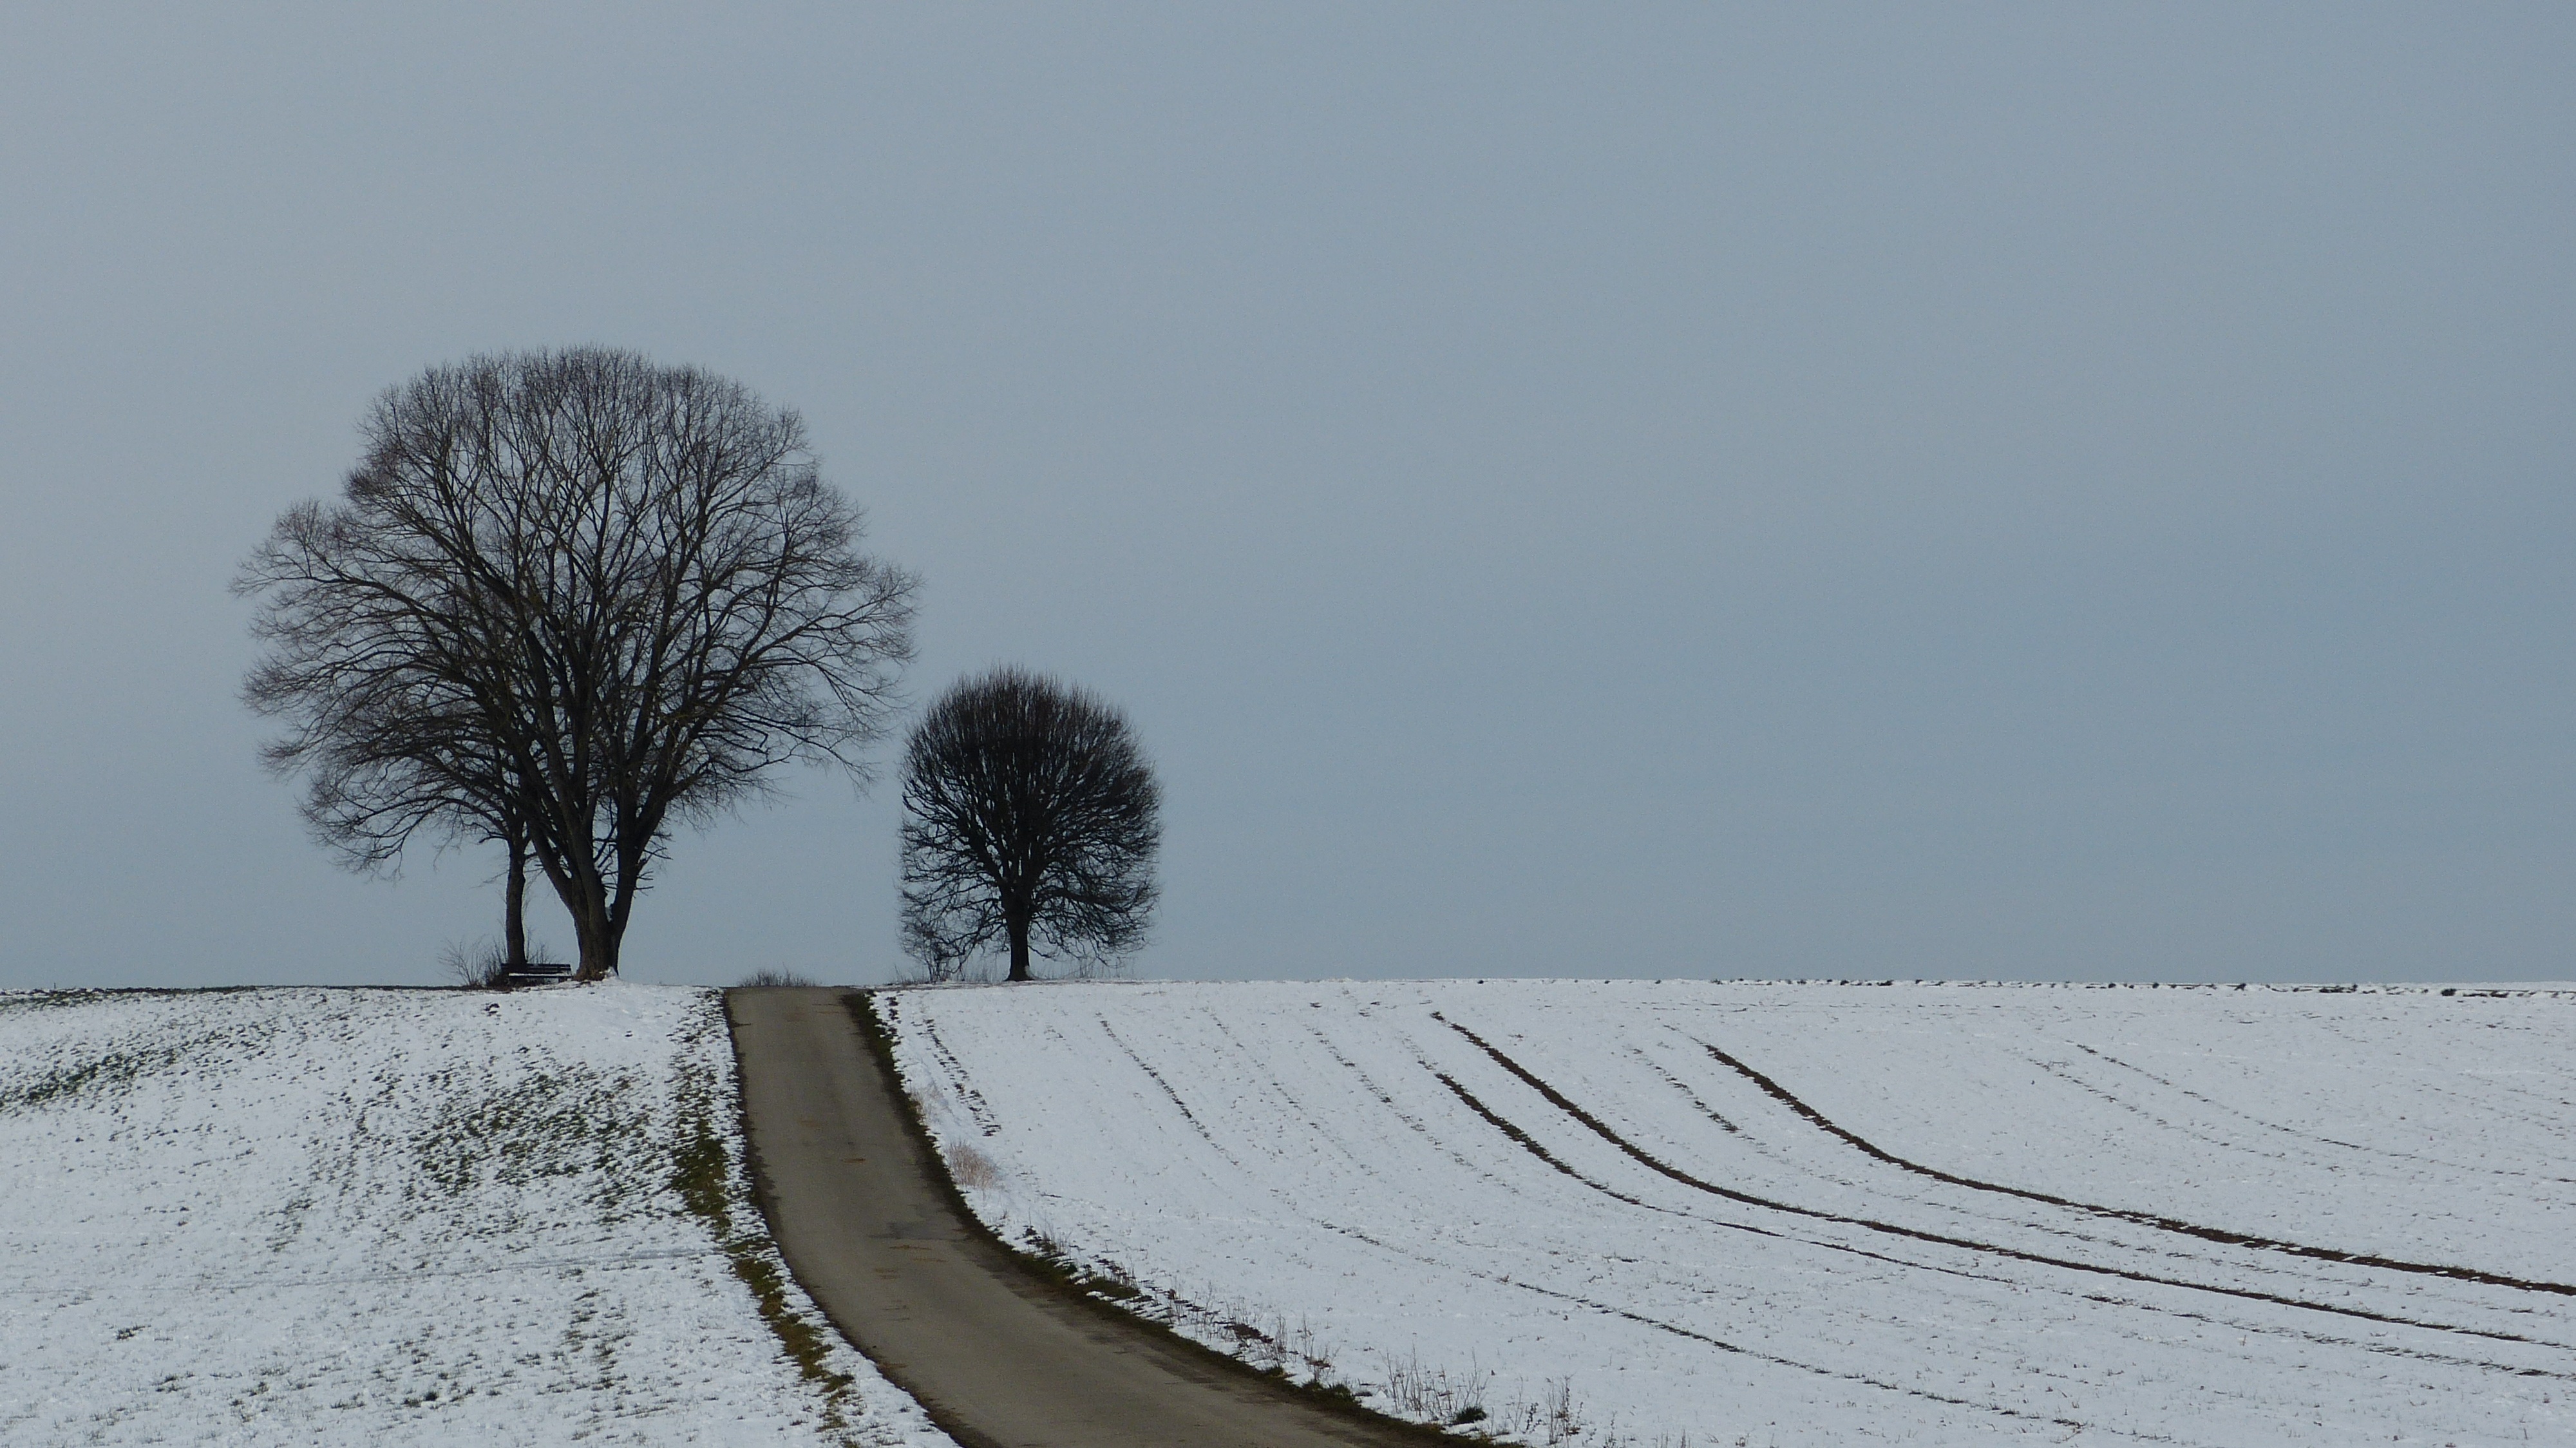
landscape, tree, nature, snow, winter, morning, frost, weather, season, blizzard, mood, away, wintry, freezing, winter trees, atmospheric phenomenon, winter storm